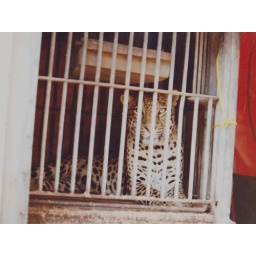
The circus train parked near my house